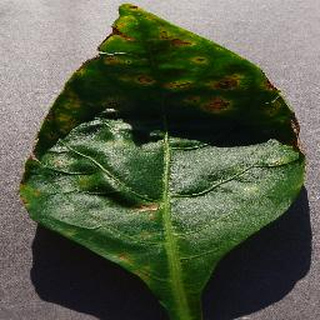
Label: bell_pepper_bacterial_spot